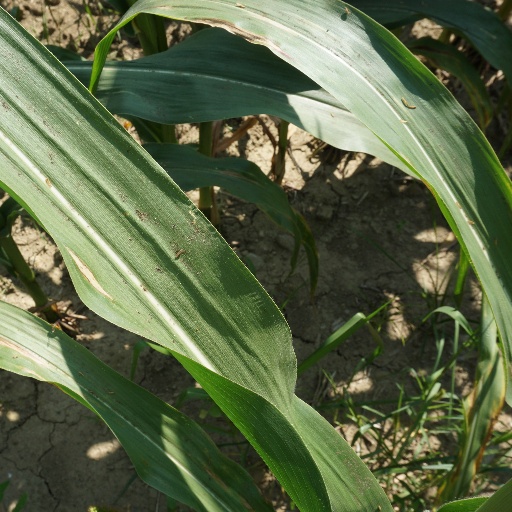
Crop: maize; corn